Pier Antonio Quarantotti Gambini

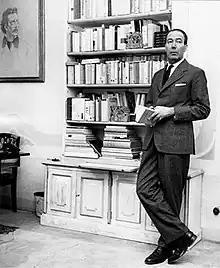
Pier Antonio Quarantotti Gambini

Pier Antonio Quarantotti Gambini (23 February 1910 – 22 April 1965) was an Italian writer and journalist, author of novels, poetry, and essays.